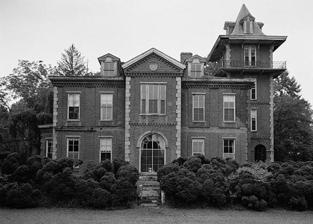
Building: Cedarcroft
Country: United States of America
Year built: 1859
Historic house in Pennsylvania, United States For the neighborhood in Baltimore, Maryland, see Cedarcroft, Baltimore . United States historic place Cedarcroft U.S. National Register of Historic Places U.S. National Historic Landmark Cedarcroft in 1960 Show map of Pennsylvania Show map of the United States Nearest city Kennett Square, Pennsylvania Coordinates 39°51′34.98″N 75°43′9.03″W / 39.8597167°N 75.7191750°W / 39.8597167; -75.7191750 Built 1859 Architect Bayard Taylor NRHP reference No. 71000693 Significant dates Added to NRHP November 11, 1971 Designated NHL November 11, 1971 Cedarcroft , also known as Bayard Taylor House , is a historic house on Gatehouse Drive in Chester County, Pennsylvania near Kennett Square . It was built in 1859 for writer Bayard Taylor (1825–1878), and is a good local example of Italianate architecture. It remained Taylor's home until 1874, and is where he wrote some of his well-known works. It has been a private residence for most of its existence, spending a few years in the early 20th century as a private boys' school. It was designated a National Historic Landmark in 1971 for its association with Taylor. History Taylor built the mansion he named Cedarcroft near Kennett Square, Pennsylvania in 1859–1860. He personally supervised its construction, including its two-foot walls and tall tower, and later wrote a series of articles about it. He also owned the surrounding 200 acres of land which he had spent several years acquiring. He described the building's design as "large and stately, simple in its forms, without much ornament... expressive of strength and ornament." He lived here with his wife Marie Hansen, the daughter of the Danish/German astronomer Peter Andreas Hansen , whom he married in 1857. Several of Taylor's writings were either written at Cedarcroft or reference it, including his 1863 book The Poet's Journal , which he dedicated to his wife as "the Mistress of Cedarcroft". Taylor pushed to complete the new home shortly after the birth of his daughter Lilian in 1858 and increased his writings for periodicals and offered several lectures to acquire the necessary revenue. Taylor laid the cornerstone for the house's tower on June 9, 1859, with a hidden time capsule . That zinc box, he wrote, contains coins, a newspaper, a copy of his book Views Afoot , as well as "an original poem by me, to be read five hundred years hence by somebody who has never heard of me." Upon moving into the home in 1860, Taylor's family performed a farcical play co-written with Richard Henry Stoddard . In addition to Stoddard, Cedarcroft hosted several other literary figures, including George Henry Boker , Edmund Clarence Stedman , James Russell Lowell , James T. Fields , and Ralph Waldo Emerson . Outside the house, Taylor planted a number of fruits and vegetables, including Latakia tobacco and melons. Plants included a giant sequoia from California, ivy, Dutchman's pipe, Virginia creeper , wisteria, and trumpet flower. After visiting the house, Sidney Lanier wrote a poem called "Under the Cedarcroft Chestnut" about a tree there that was alleged to be 800 years old. The first work which Taylor himself wrote while living in Cedarcroft was his semi-autobiographical poetic series The Poet's Journal , written within a month after moving in, though not published until 1862. Illustration of Cedarcroft in 1877 The construction of the home cost $15,000 by February 1860, which was $5,000 more than anticipated and left Taylor in debt. His life in Kennett Square was further complicated by the outbreak of the American Civil War in 1861. As he wrote to Stoddard in April, "Everything here is upside down. We live almost in a state of siege, with the rumors of war flying about us. At present we don't know what is going on. We have reckless secessionists within twelve miles of us." Out of precaution, Taylor acquired weapons and buried his manuscripts before leaving the country and visiting Europe. Because of financial and political issues, Taylor only spent four out of the first eight summers at Cedarcroft. Instead, he traveled, gave lectures, and continued his literary work in New York. In the spring of 1862, he was chief war correspondent for the New York Tribune and visited the army at the lines in Virginia and reported on Congress in Washington, D.C. Later that year, he took a diplomatic job as chargé d'affaires at Saint Petersburg in Russia. The job was short-lived, however, and his financial problems continued. Further, Taylor had some difficulty with his neighbors, mostly conservative Quakers , who disapproved of his use of alcohol and cigars as well as his late-night gatherings. By 1870, Taylor complained to his mother, "If I had known, in 1859, how prices were to change, and labor to be dear and unreliable, and the neighborhood to go backwards instead of forwards, I never should have built [Cedarcroft] at all." Further, he admitted he wanted to live in New York and considered his experiment at a country life combined with literature was "a dead failure, and I have been carrying it on now for several years... out of stubborn unwillingness to admit that I was mistaken." By 1875, he left the home to the care of his parents, sister and brother-in-law. After Taylor Side view of Cedarcroft in 2008 Taylor died in Germany on December 19, 1878. The home remained in the Taylor family until 1882, when his widow Marie and daughter Lilian sold the house and the 116 acres that remained from the original estate to Isaac Warner Jr. for $14,050. In September 1905, the home, along with a new 3-story building behind it, was opened as a private preparatory school for boys. The first class included seven boys under the leadership of Principal Jesse Evans Philips, though later years saw between 32 and 40 enrolled for each class. Among the school's students was future professional baseball player Herb Pennock . At 18 years old, Pennock was signed to the Philadelphia Athletics in 1912; he was later traded to the Boston Red Sox and then the New York Yankees. Pennock, nicknamed "The Squire of Kennett Square", was posthumously inducted into the baseball hall of fame in 1948. The Cedarcroft School lasted until 1917 when it was absorbed by St. Luke's Academy on the Main Line outside of Philadelphia. In the same year, the house and estate was purchased by James Bachelor Dowsland Edge (1875-1939). Born in England, he came to America where he rose to become Vice-President of E. I. du Pont de Nemours & Co. James Edge had the funds and vision necessary for him and his wife, Anna Baily (1877-1964), to restore the house, carriage house, barn, swimming pool and gardens to their former glory. Aside from their three children, James' only brother, Francis Edge, also lived here, making his home in the fourth and fifth floors of the tower from which back then it was said the Delaware River could be seen. In 1971 the Bergo family purchased Cedarcroft and began a multi-year restoration of the house, inside and out, over a 15 year period, while living in and enjoying this unique house. The house was declared a National Historic Landmark and placed on the National Register in 1972. Today, Cedarcroft stands surrounded by suburban subdivision neighborhood of mostly single-story tract housing built in the 1950s and 1960s, at the junction of Gatehouse Drive and Potter Drive. See also List of National Historic Landmarks in Pennsylvania National Register of Historic Places listings in Chester County, Pennsylvania References